Demographics of the United States

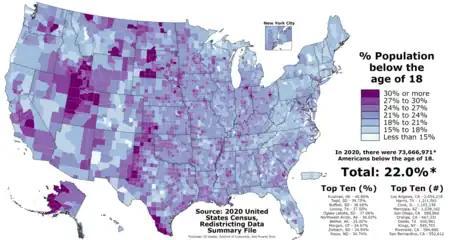

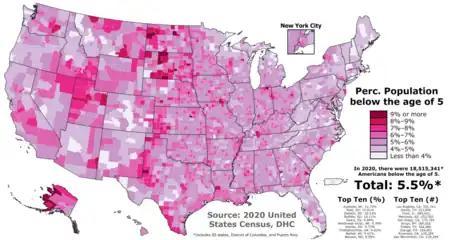

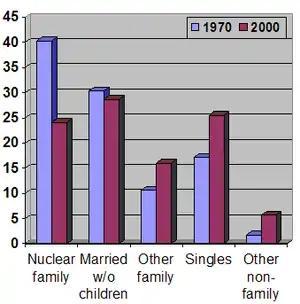
Marriages, Families & Intimate Relationships in the US, 1970–2000

The 2020 US Census reported there were more females than males with females making up 50.9% (or 168,763,470 people) of the population and males making up 49.1% (or 162,685,811 people). The previous census in 2010 also reported that there were more females than males; but females made up slightly less of the population at 50.8% and males made slightly more at 49.2%.